The Secret of Monkey Island

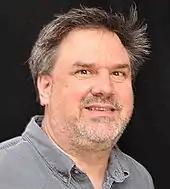
Ron Gilbert led the game's development and conceived its plot (2011 photo).

Gilbert soon realised that it would be difficult to design the game by himself; he decided to join forces with Tim Schafer and Dave Grossman, both of whom he hired for Lucasfilm. The game's insult sword fighting mechanics were influenced by swashbuckling movies starring Errol Flynn, which Gilbert, Schafer and Grossman often watched for inspiration. They noticed that pirates in those films often taunted their opponents instead of attacking them, which gave the designers the idea to base the game's duels on insults rather than combat. Writer Orson Scott Card helped them write the insults during a visit to Lucasfilm's headquarters at Skywalker Ranch. Many of Gilbert's original gameplay ideas were abandoned during the production process, although he stated that "most of that stuff was left out for a reason".